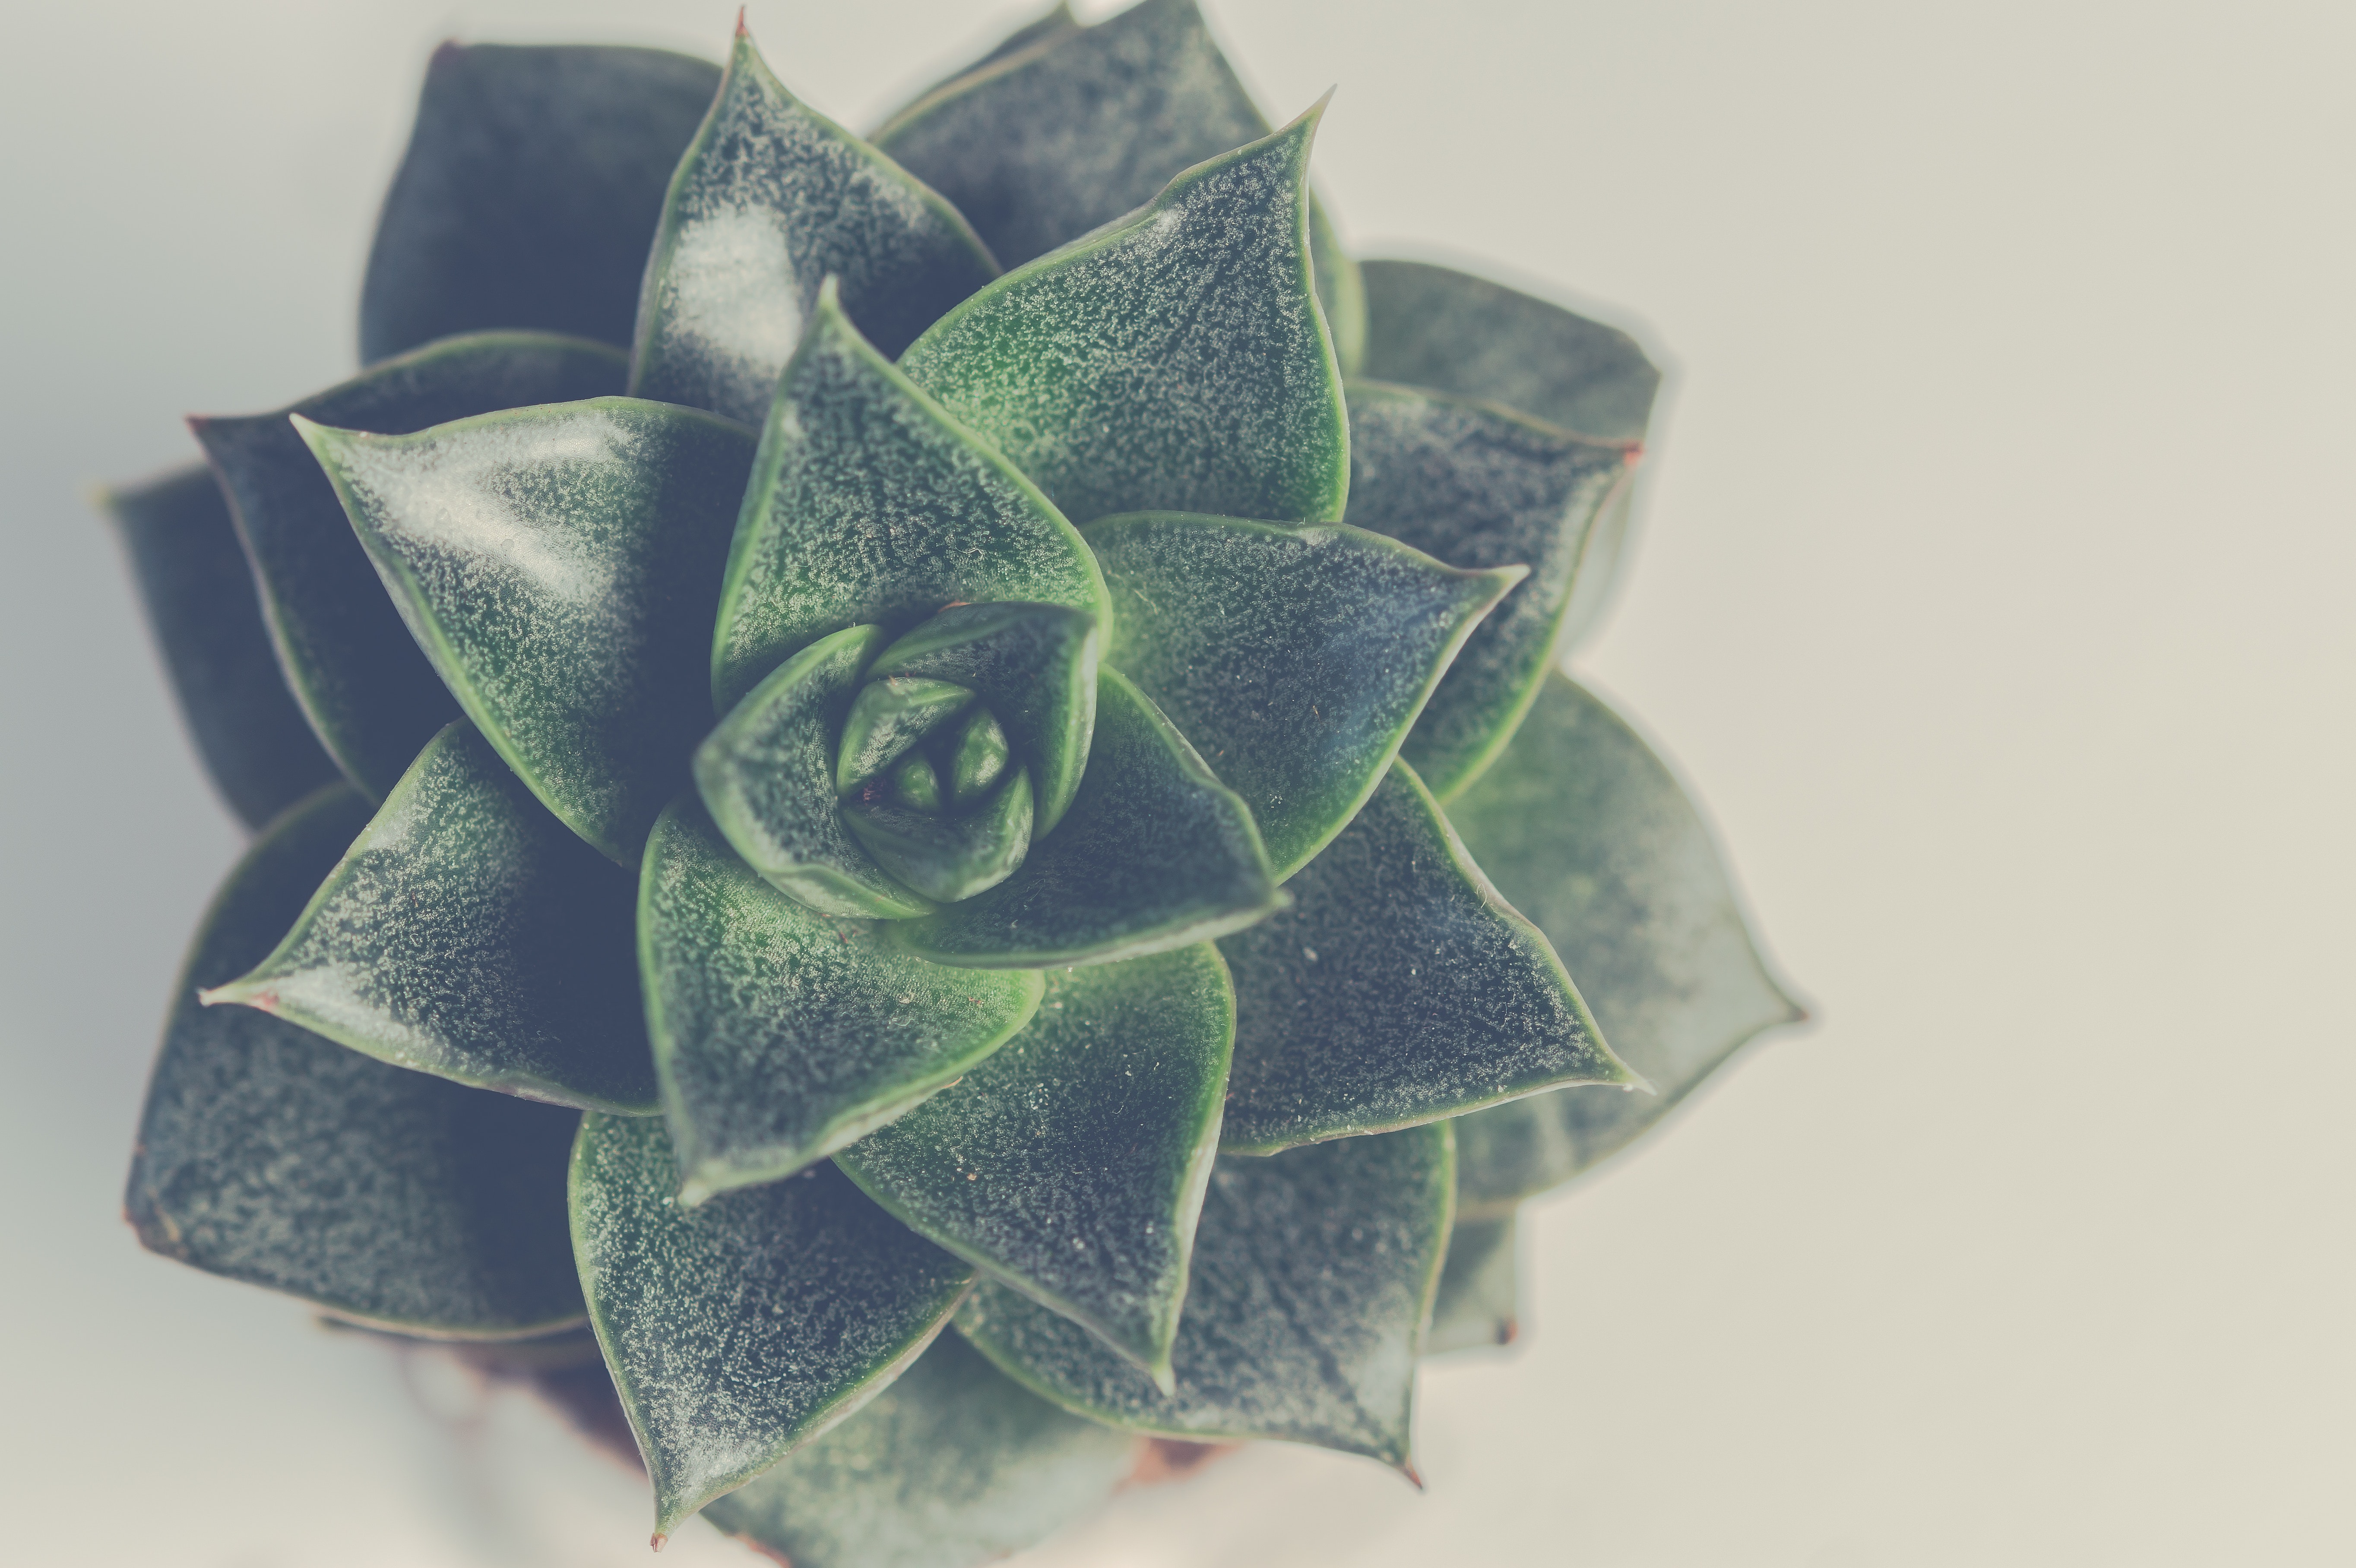
green, flower, leaf, plant, paper, rose, origami